Water trough

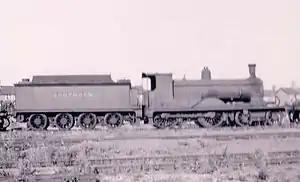
LSWR K10 class locomotive with "water cart" tender

Railway companies were well aware of the cost of installing and maintaining this equipment, and the provision of tenders with a large water capacity was an alternative employed in some cases. The London and South Western Railway in England used large 8-wheel tenders nicknamed "water carts".